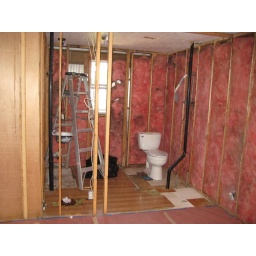
New tub and new sink will sit in same footprints as the old stuff. And there will be drywall! And tile!